Storm Corrosion

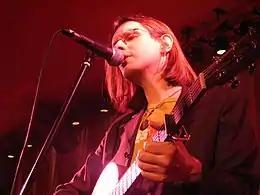
Steven Wilson in 2005

Mikael Åkerfeldt became aware of Steven Wilson in the mid-1990s after Åkerfeldt's best friend Jonas Renkse played him the Porcupine Tree album "The Sky Moves Sideways". Years later, Åkerfeldt received a surprise e-mail from Wilson who had been given a copy of the Opeth album "Still Life" by a French journalist. The two ended up meeting for dinner in London where Åkerfeldt asked Wilson to produce the next Opeth album. It was also during this dinner that the two first spoke of a possible collaboration.